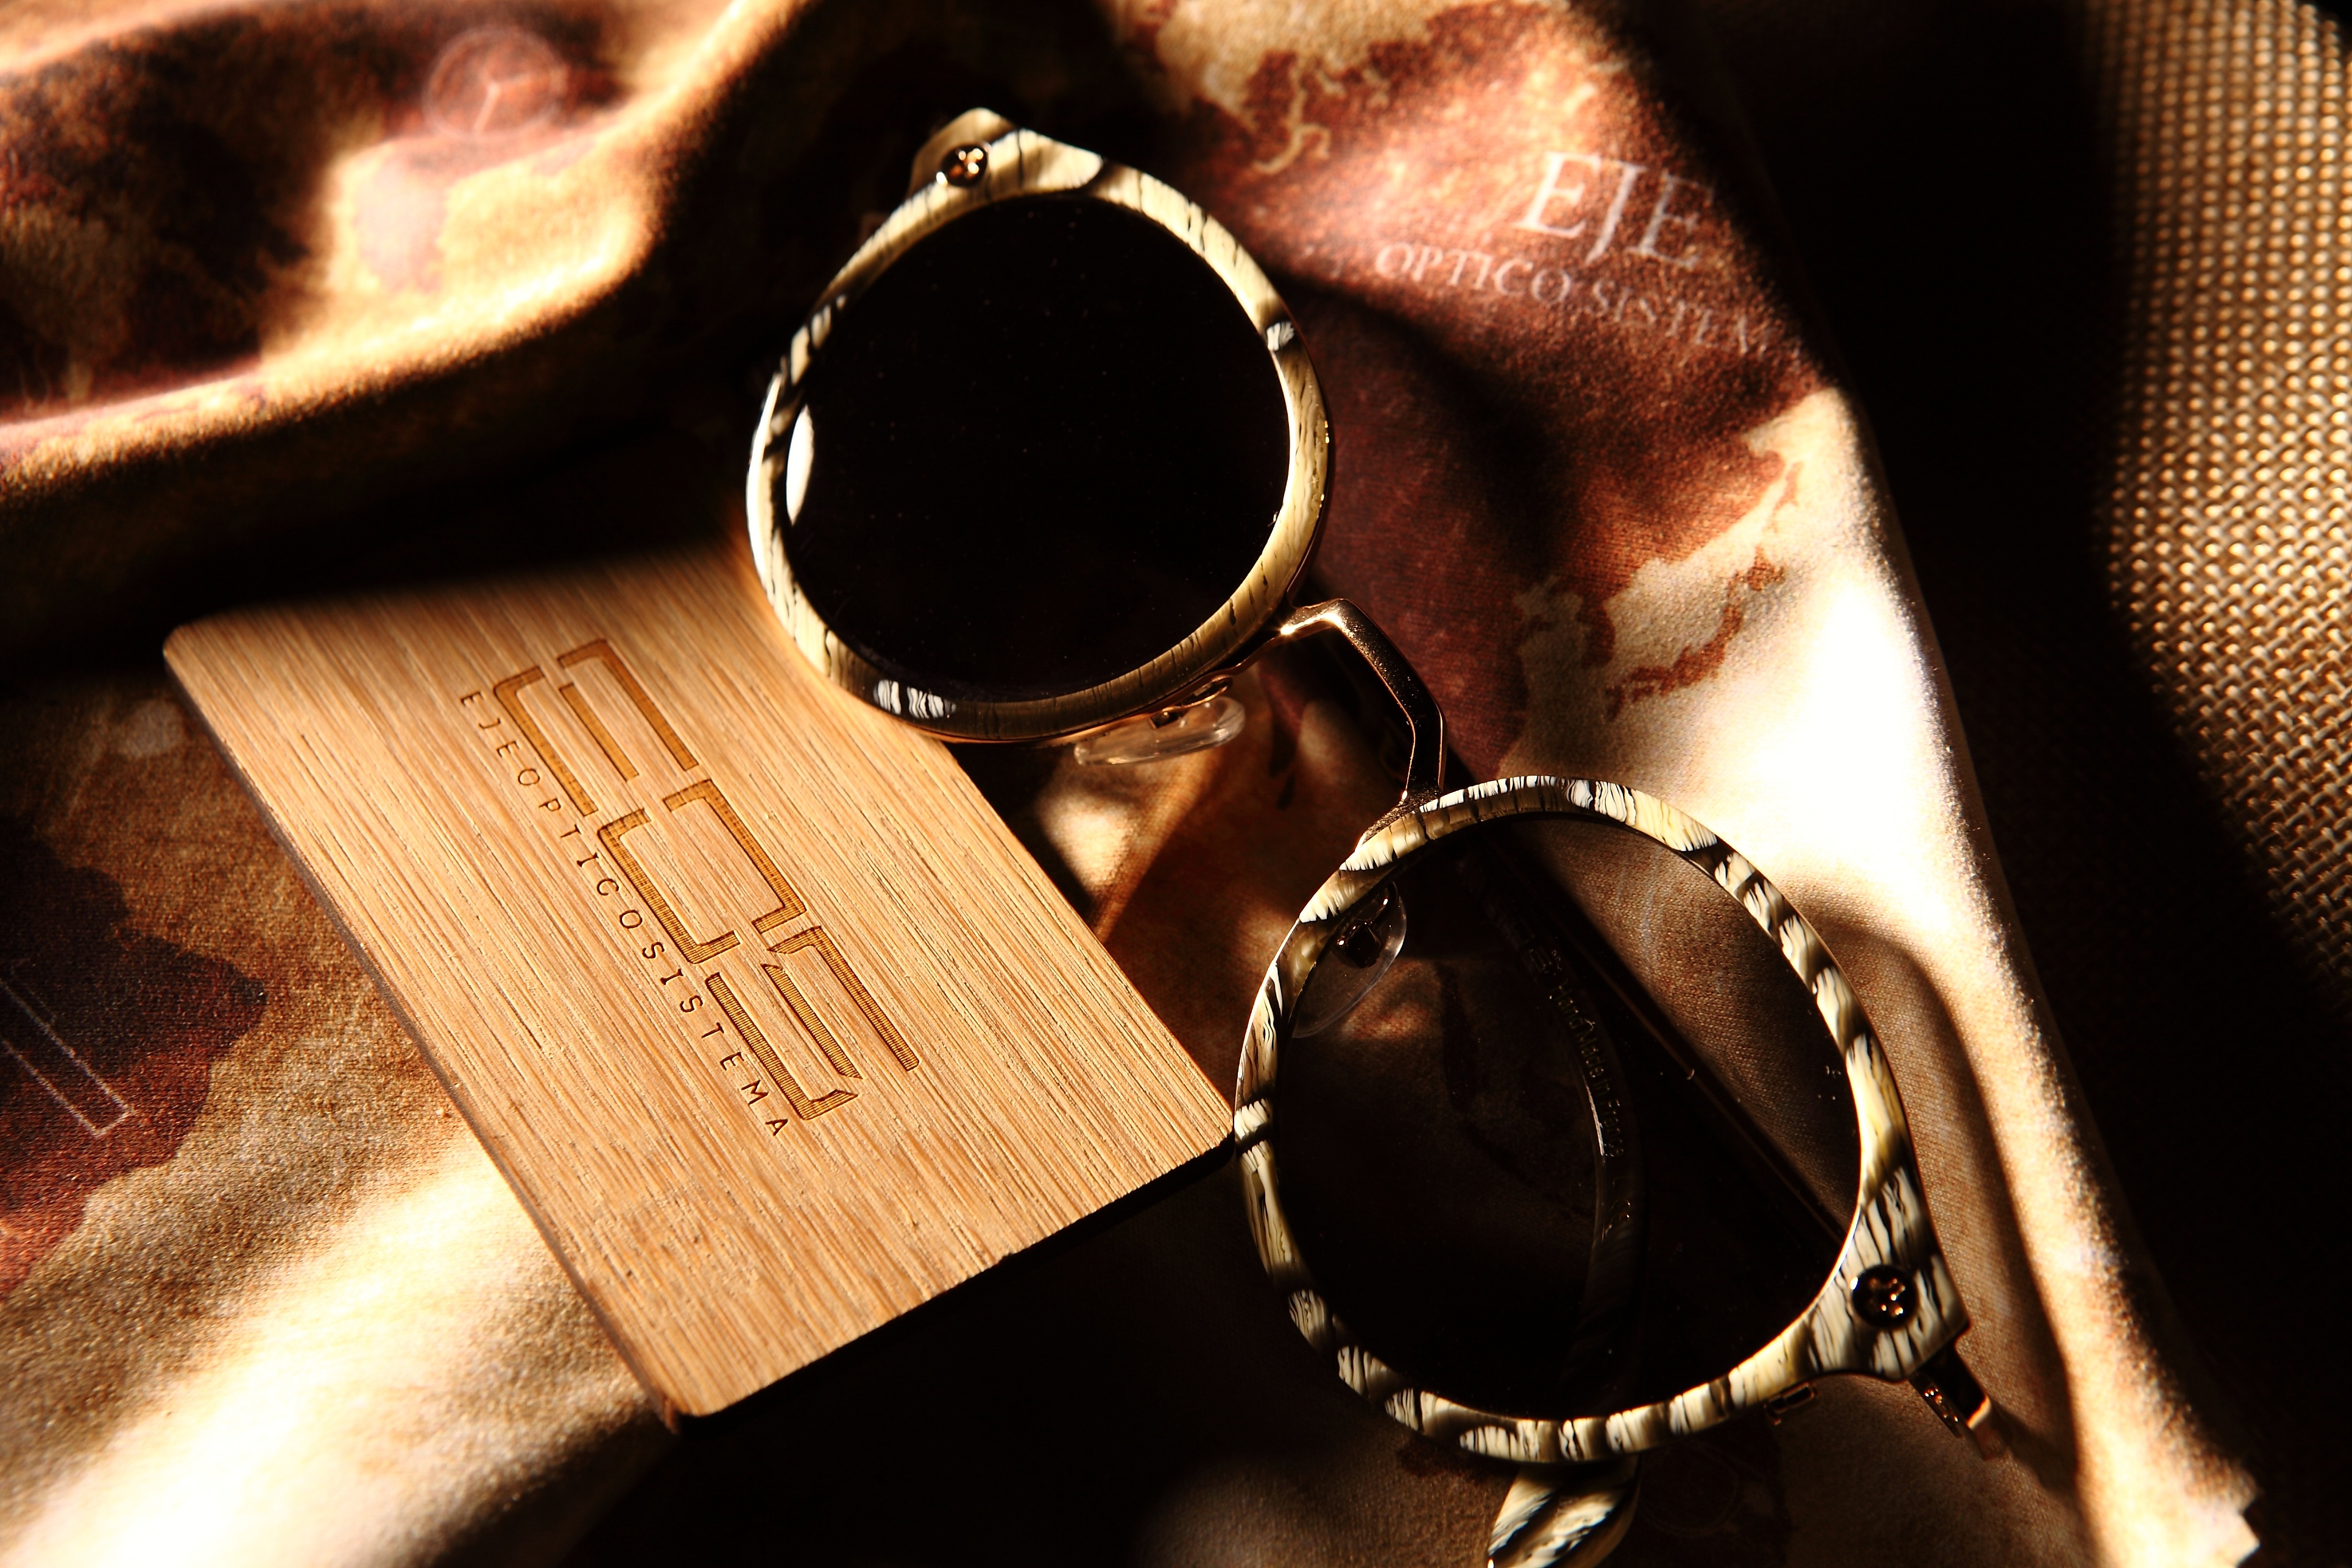
hand, photography, plank, linen, close up, human body, sunglasses, eye, glasses, eyewear, beauty, organ, macro photography, business cards, glasses cloth, vision care